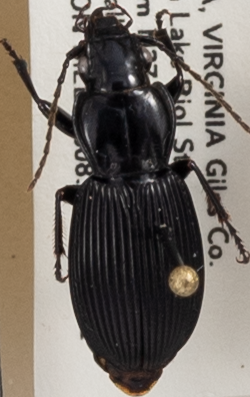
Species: Pterostichus lachrymosus
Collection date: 2018-09-11
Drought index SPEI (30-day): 0.396
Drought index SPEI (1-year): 0.828
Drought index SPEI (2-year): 0.988